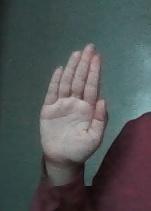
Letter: seen